Radical feminism

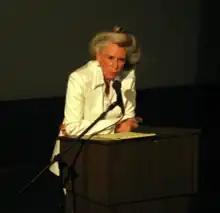
Catharine MacKinnon

Radical feminists, notably Catharine MacKinnon, charge that the production of pornography entails physical, psychological, and/or economic coercion of the women who perform and model in it. This is said to be true even when the women are presented as enjoying themselves.